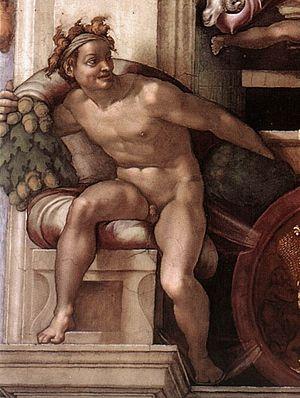
La fresque du plafond de la chapelle Sixtine, peinte par Michel-Ange entre 1508 et 1512 et inaugurée par le pape Jules II le 31 octobre 1512, est un chef-d’œuvre de la peinture de la Renaissance italienne. Elle recouvre l'intégralité du plafond de la chapelle construite au Vatican sous le pape Sixte IV, entre 1477 et 1483, pour abriter des cérémonies solennelles, dont les conclaves.